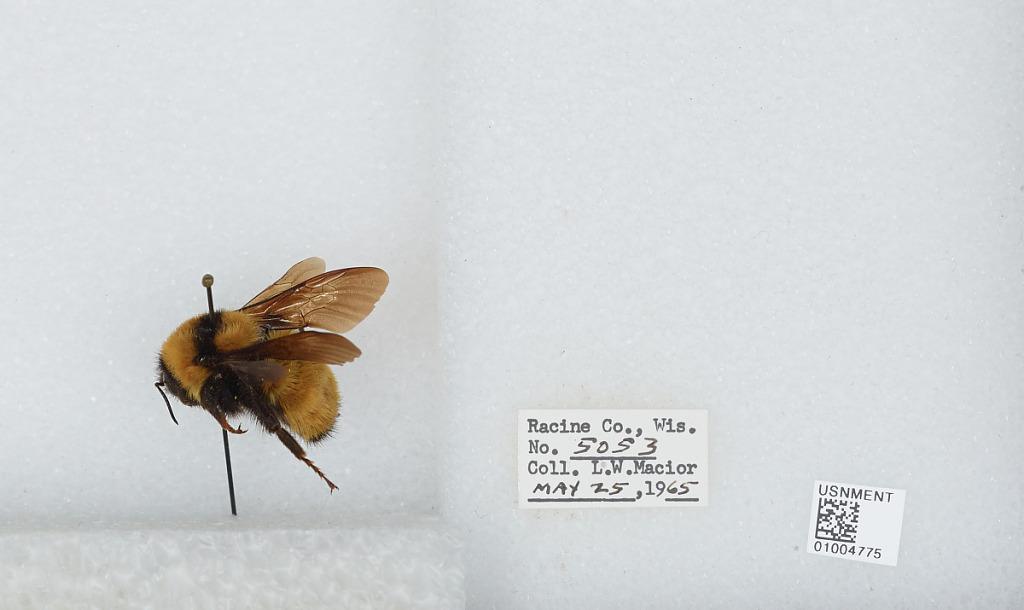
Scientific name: Bombus (Fervidobombus) fervidus fervidus (Fabricius)
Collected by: L. Macior
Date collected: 1965-5-25
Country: United States
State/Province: Wisconsin
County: Racine
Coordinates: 42.78, -87.76